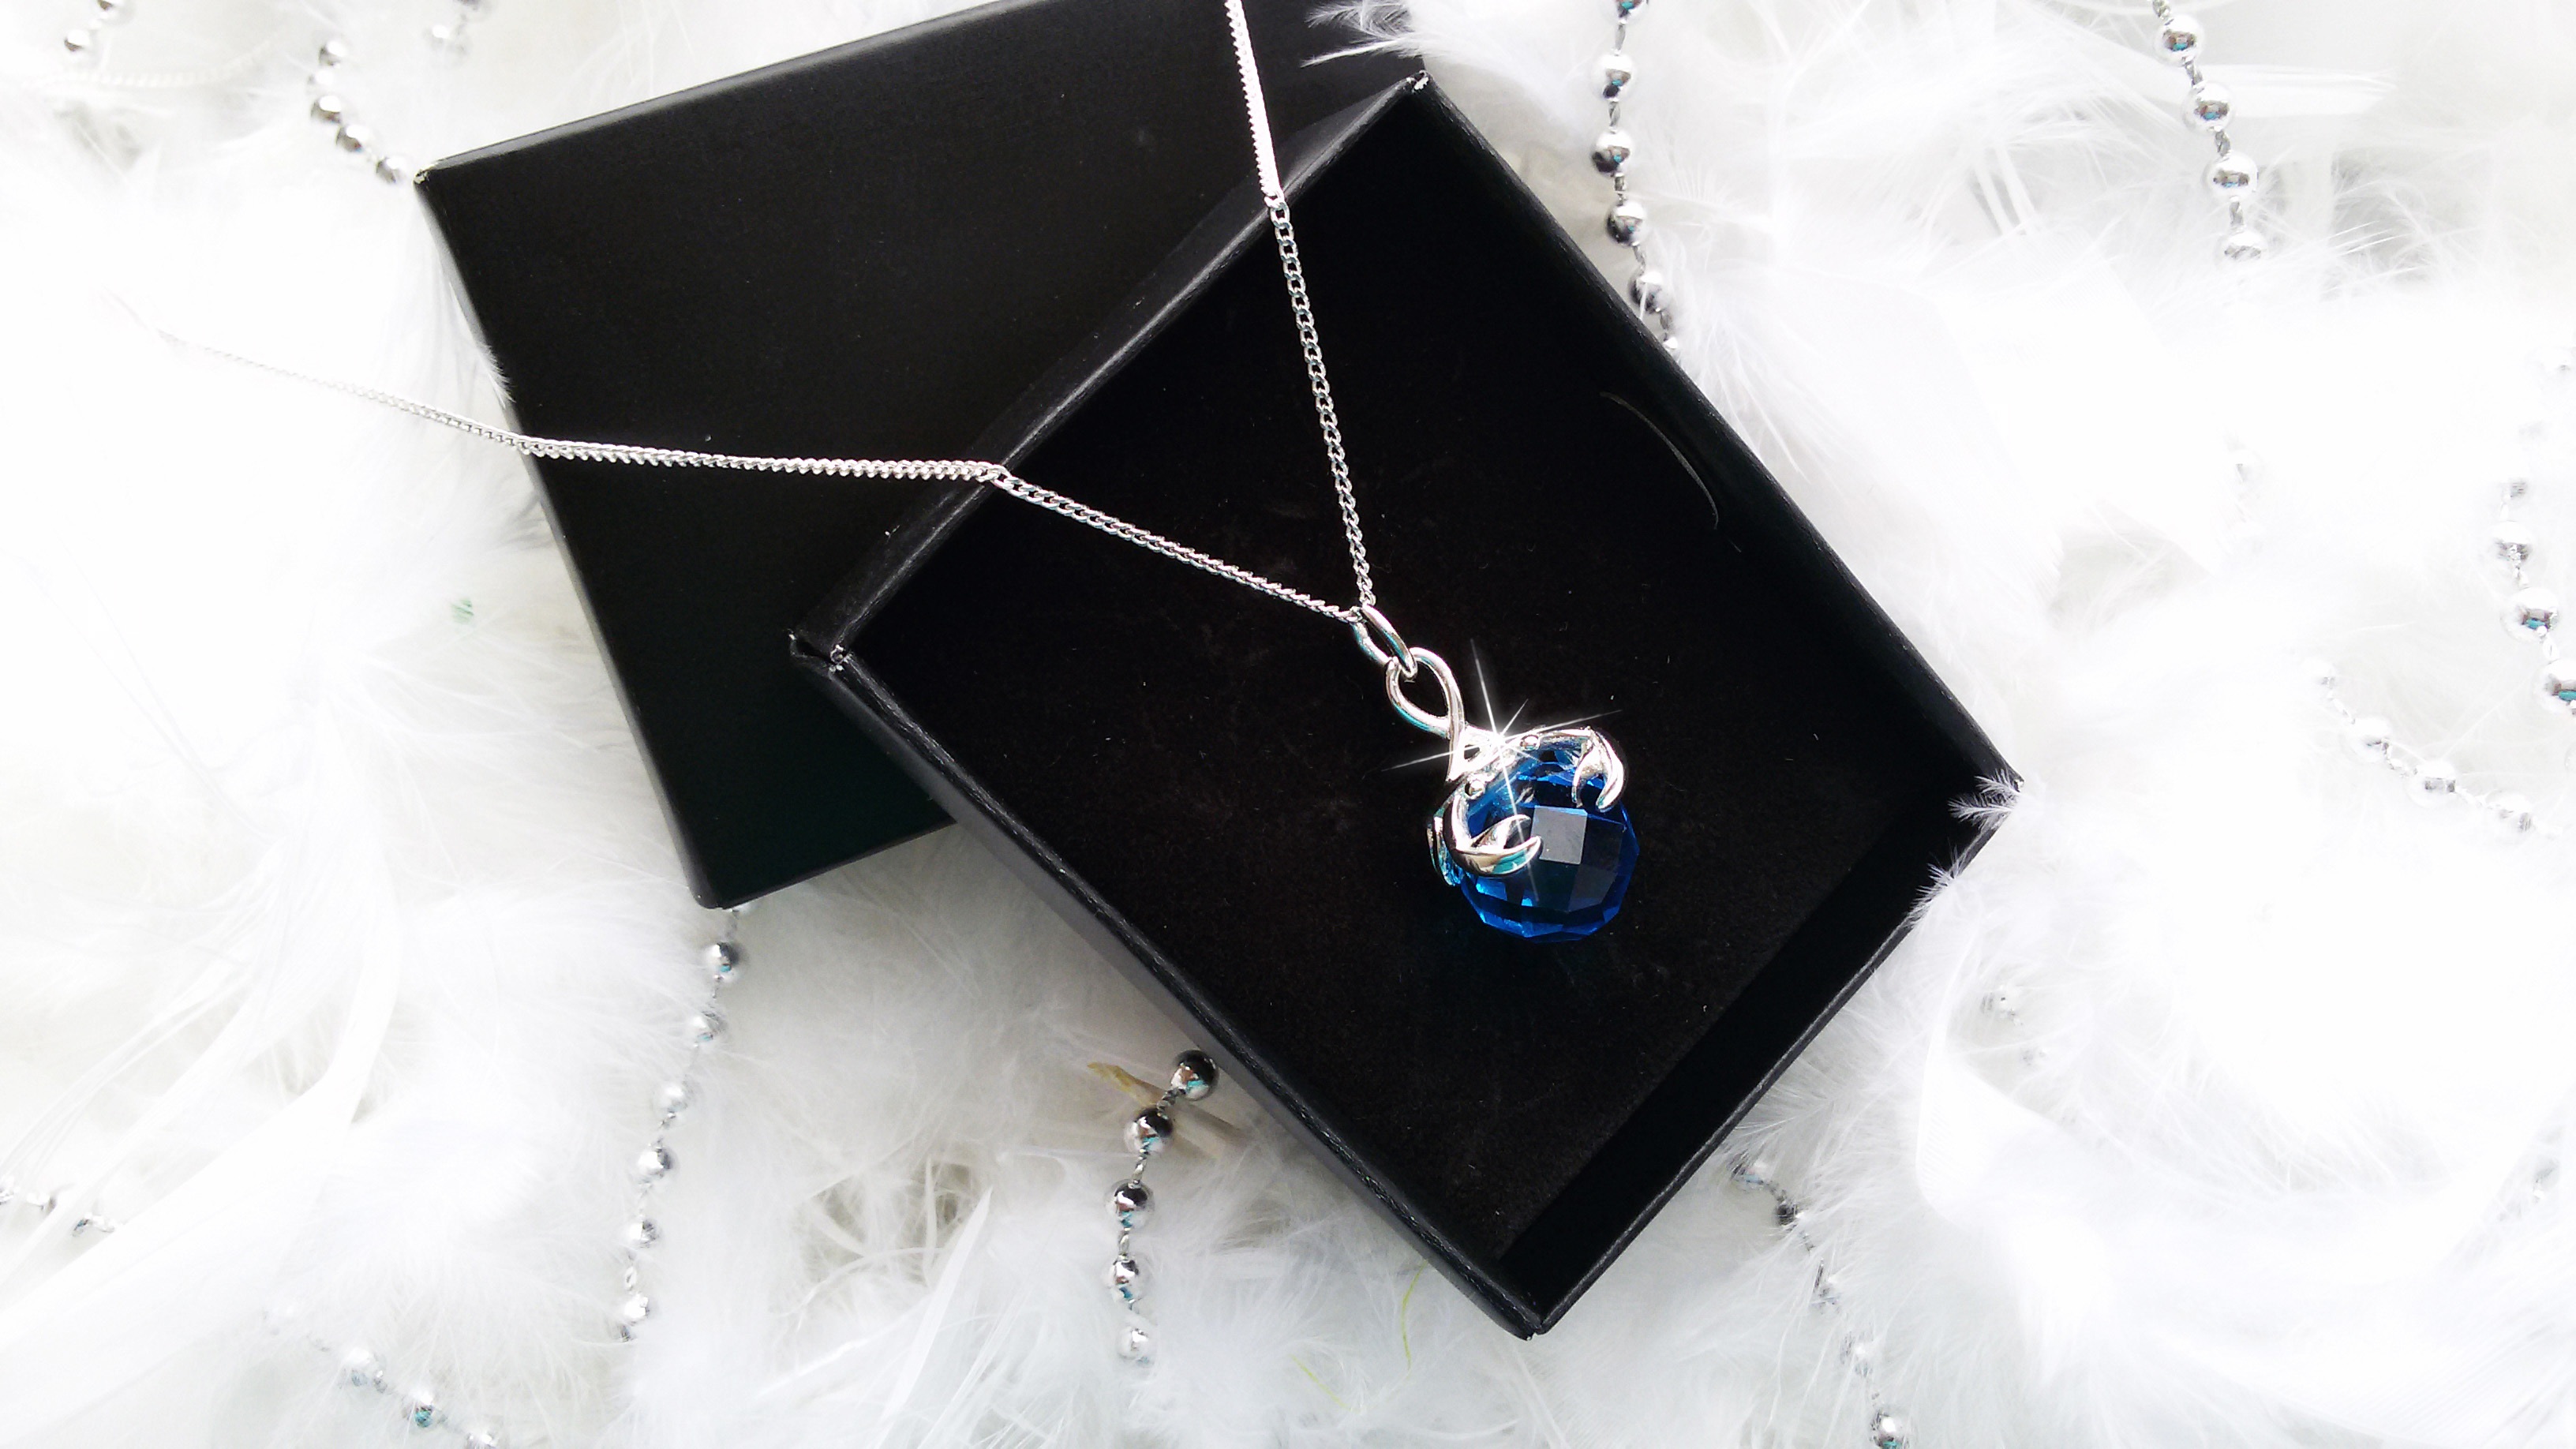
white, chain, blue, black, decor, feather, jewelry, necklace, jewellery, silver, crayfish, fashion accessory